James Stevens Peck

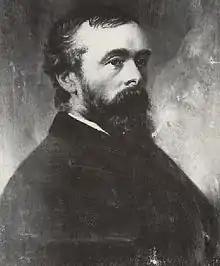
On file at Vermont General Services Administration, Public Records Division. On display at Vermont National Guard Headquarters in Colchester.

James Stevens Peck (December 6, 1838 – May 28, 1884) was a Vermont attorney and military leader who served in the 13th and 17th Vermont Infantry Regiments during the American Civil War and as Adjutant General of the Vermont National Guard.